List of hôtels particuliers in Paris

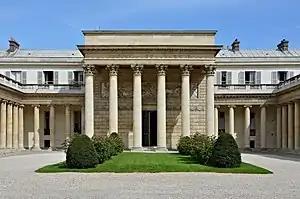
Palais de la Légion d'Honneur, also known as the Hôtel de Salm, 64 rue de Lille, Paris.

In French contexts, an is a townhouse of a grand sort. Whereas an ordinary "maison" (house) was built as part of a row, sharing party walls with the houses on either side and directly fronting on a street, an "hôtel particulier" was often free-standing, and by the 18th century it would always be located "entre cour et jardin": that is, between the entrance court, the "cour d'honneur", and the garden behind.